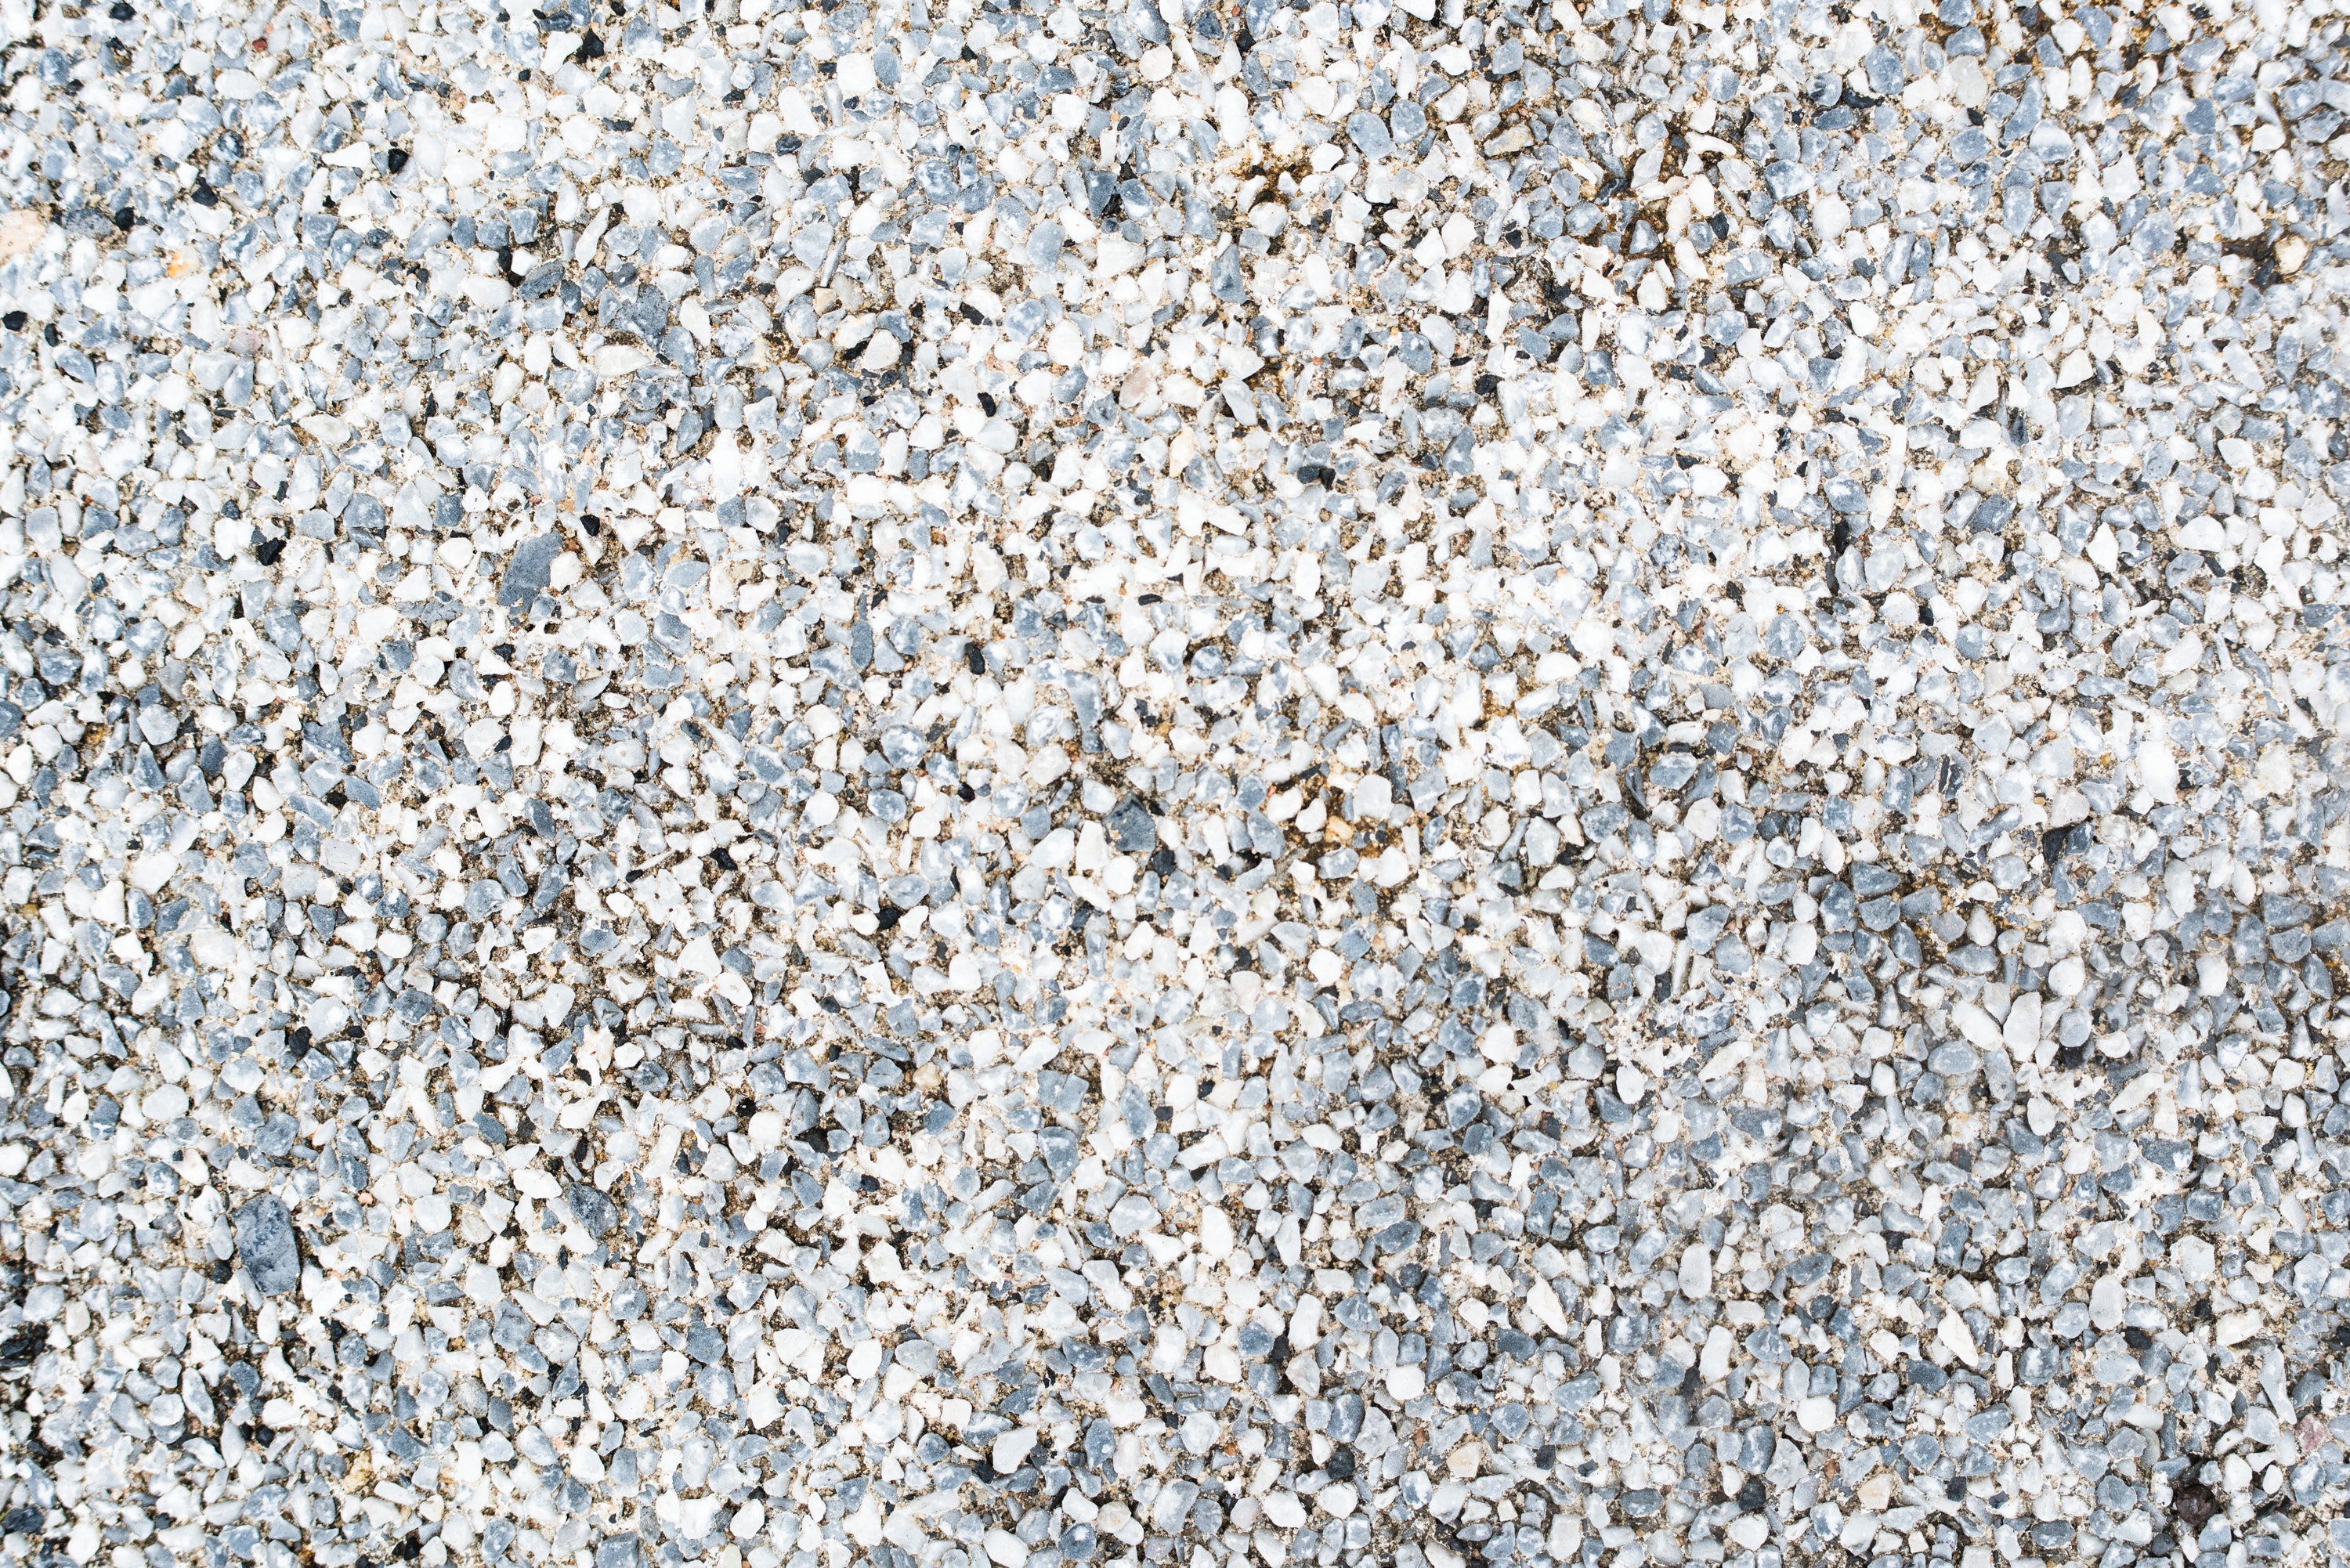
gravel, granite, pattern, rock